Capture of the steamer Rímac

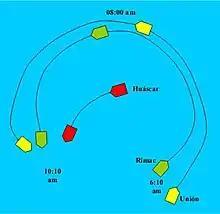
The route of the Capture of the Rímac, Early July 23, 1879 and Movements since July 23

The "Rímac" headed north and increased its speed, but since it was heavily loaded, its maximum speed was between 10 and 11 knots, while the "Unión" reached 13 and 13.5 knots. Later, the "Rímac" fell to the northwest.